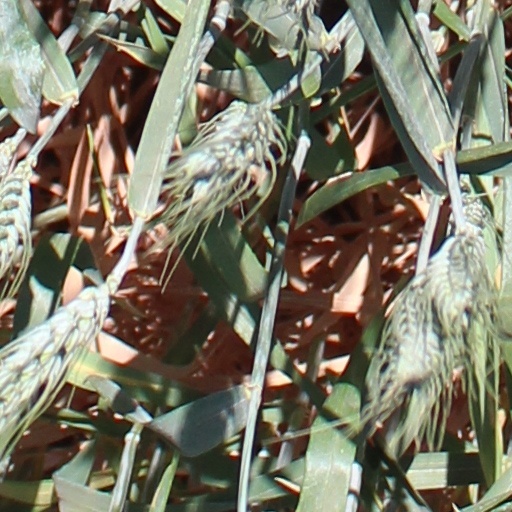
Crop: wheat